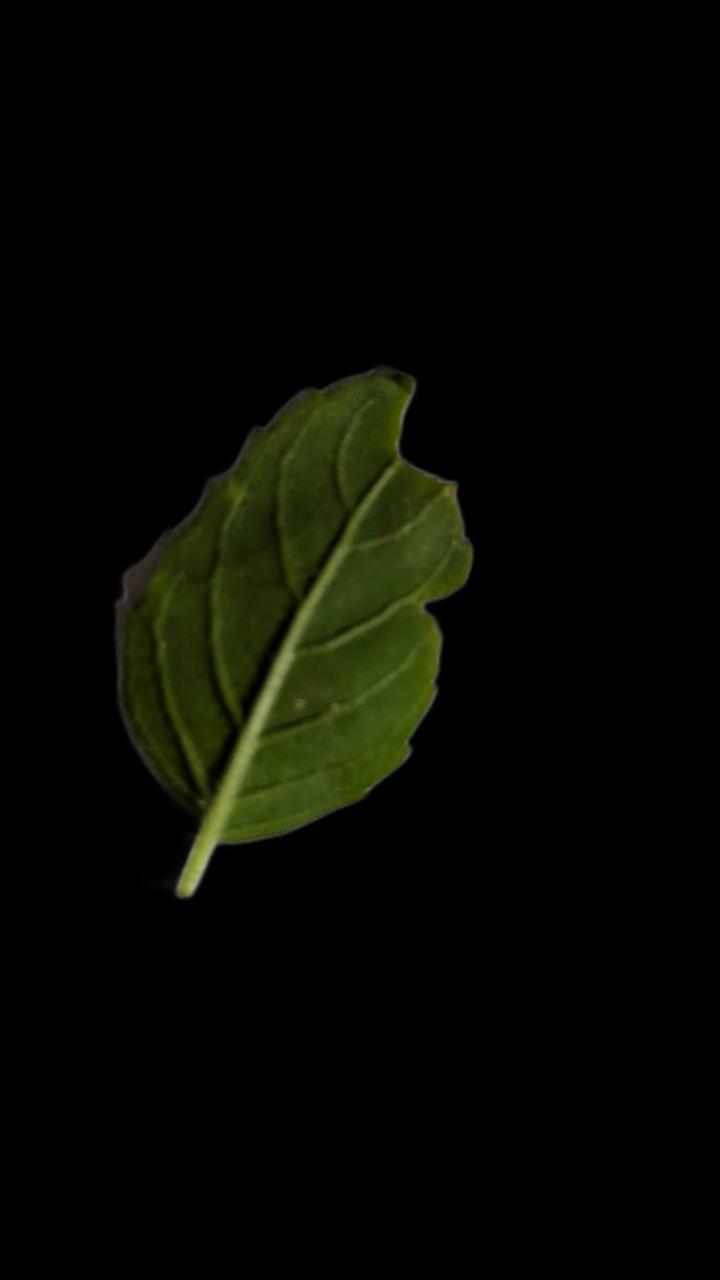
Plant: Tulsi